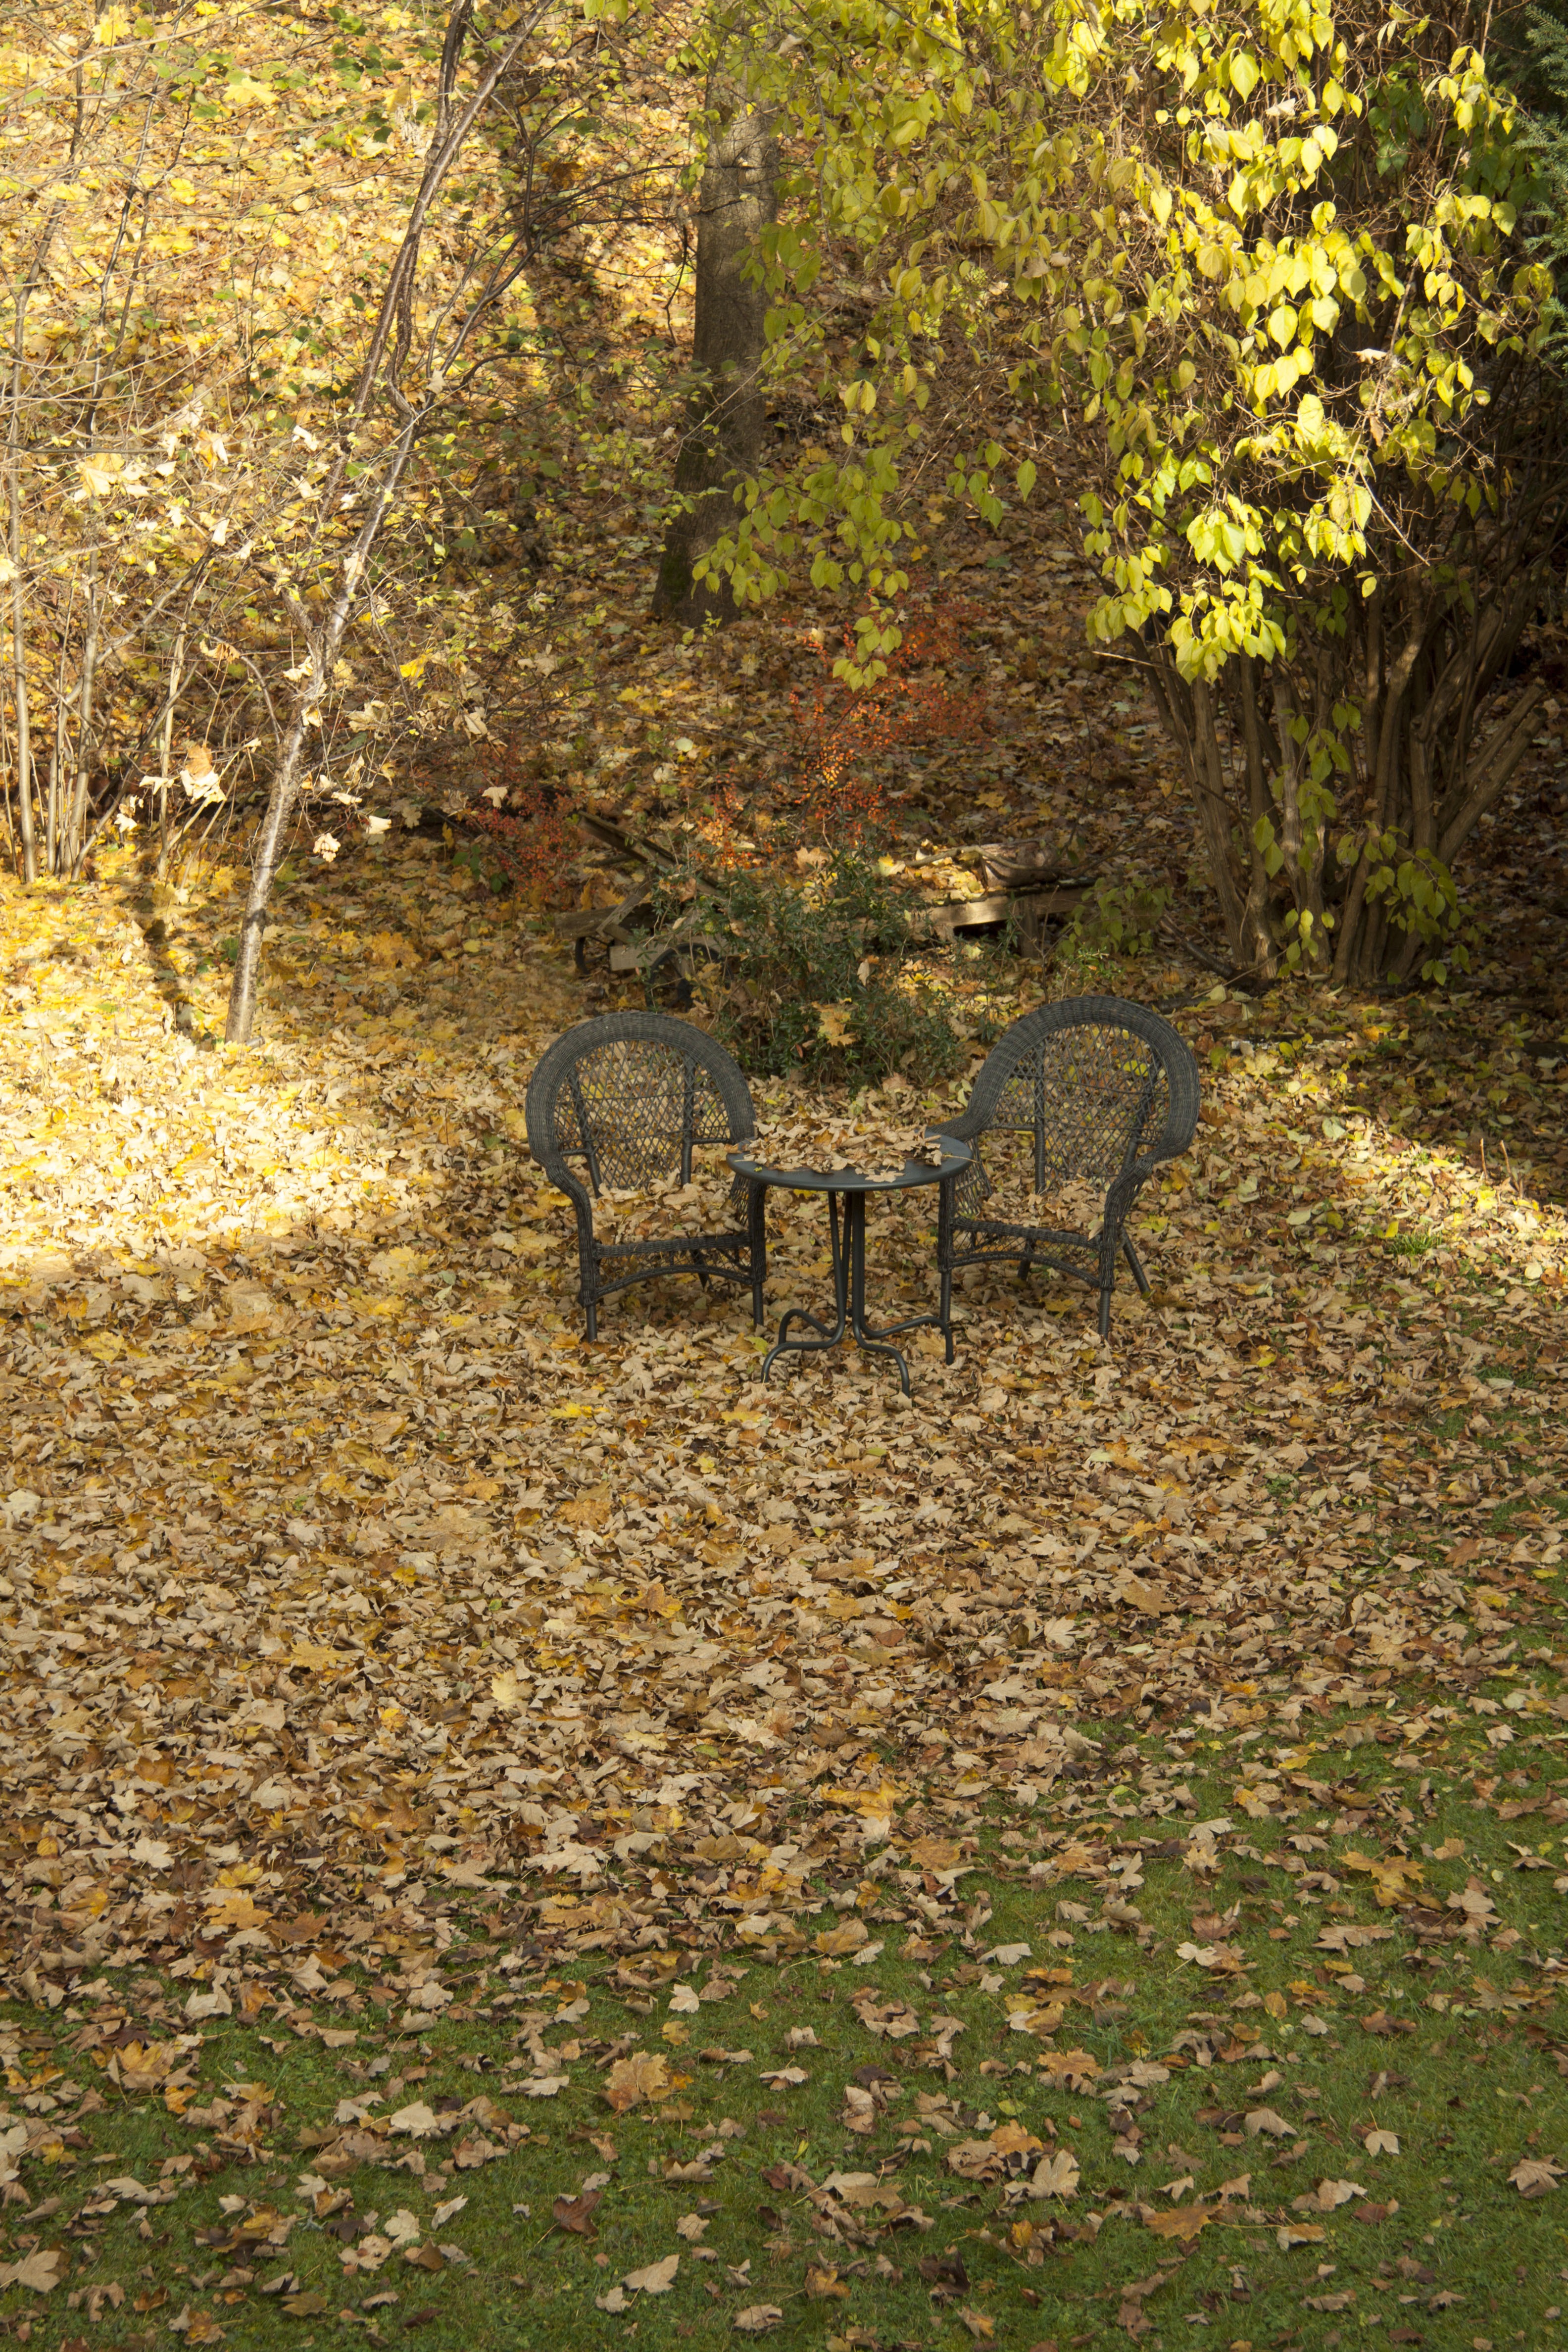
tree, nature, forest, grass, branch, plant, meadow, sunlight, leaf, flower, pond, autumn, patio, botany, yellow, garden, flora, season, leaves, deciduous, woodland, november, habitat, maple leaves, ecosystem, in the free, garden chairs, seating arrangement, woody plant